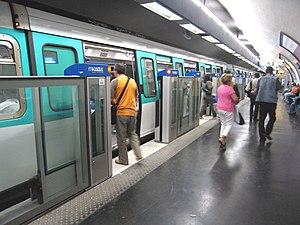
La ligne 13 du métro de Paris est l'une des seize lignes du réseau métropolitain de Paris. Elle est issue de la fusion entre l'ancienne ligne B du réseau Nord-Sud, devenue la ligne 13, et l'ancienne ligne 14 de la CMP, deux compagnies préexistant à la RATP. La jonction entre les deux anciennes lignes est opérationnelle depuis 1976, formant ainsi une grande transversale nord-sud.
Invalides est une station des lignes 8 et 13 du métro de Paris, située dans le 7ᵉ arrondissement de Paris.
Le métro de Paris est l'un des systèmes de transport en commun desservant la ville de Paris et son agglomération. Exploité par la Régie autonome des transports parisiens, il comporte seize lignes, essentiellement souterraines, totalisant près de 220 kilomètres. Devenu l'un des symboles de Paris, il se caractérise par la densité de son réseau au cœur de la ville et par son style architectural homogène influencé par l'Art nouveau.